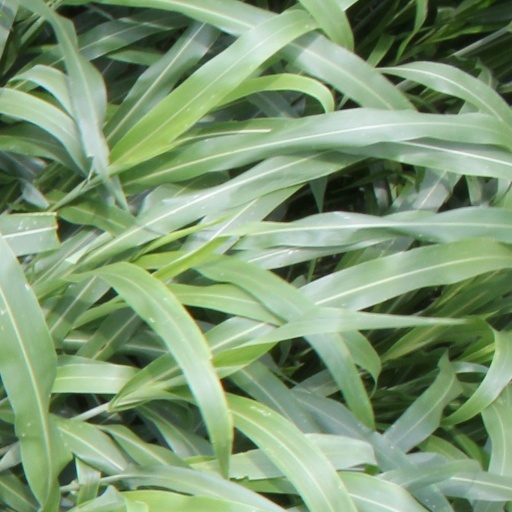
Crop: sorghum